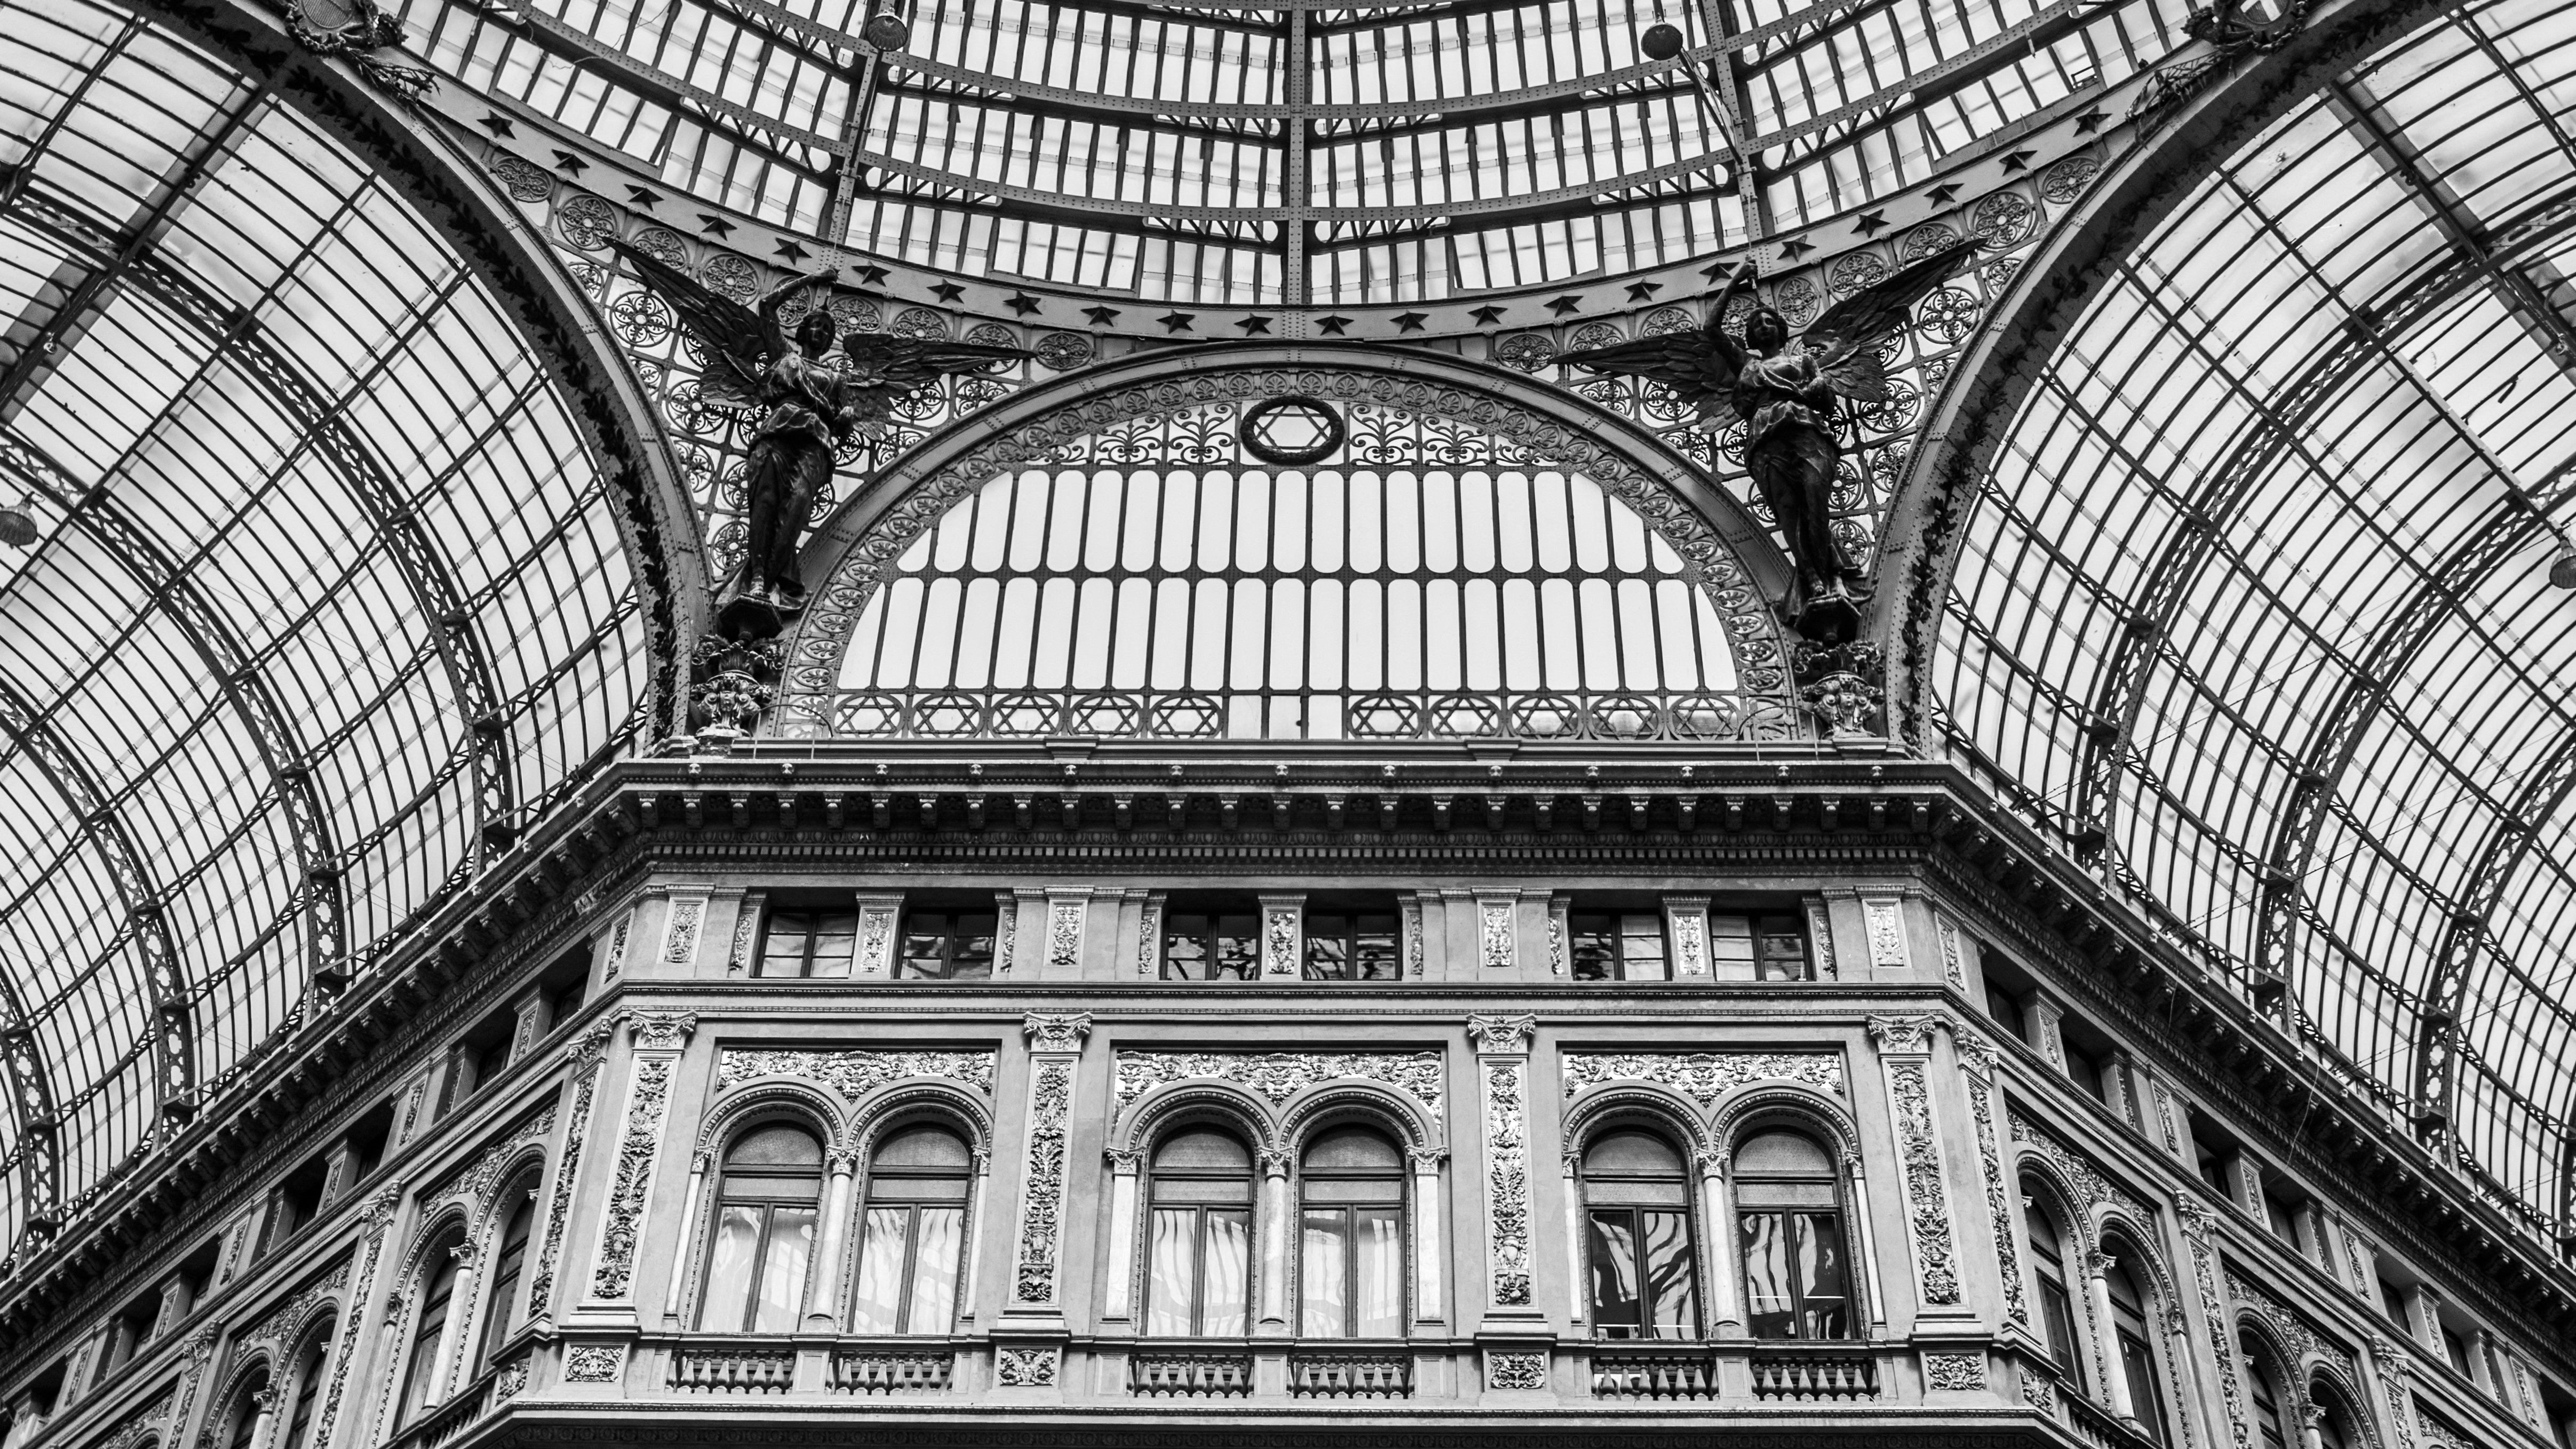
black and white, architecture, window, building, opera, italy, facade, monochrome, design, symmetry, synagogue, estate, naples, monochrome photography